New York City Subway chaining

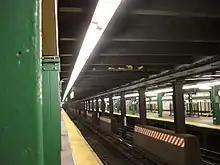
Chaining numbers can be seen on the black pillars in the middle of the tracks of West Fourth Street–Washington Square.

New York City Subway chaining is a method to precisely specify locations along the New York City Subway lines. It measures distances from a fixed point, called "chaining zero", following the twists and turns of the railroad line, so that the distance described is understood to be the "railroad distance," not the distance by the most direct route ("as the crow flies").